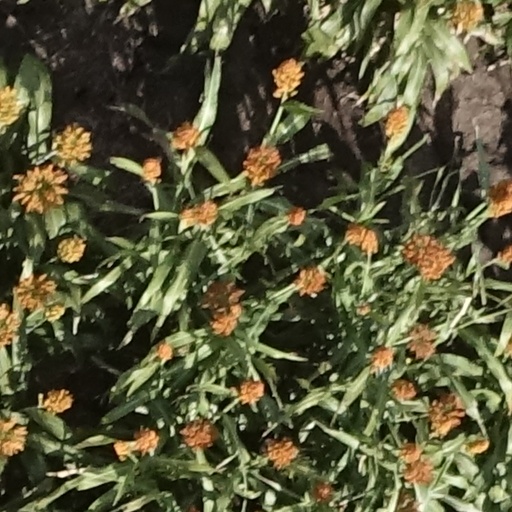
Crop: sorghum